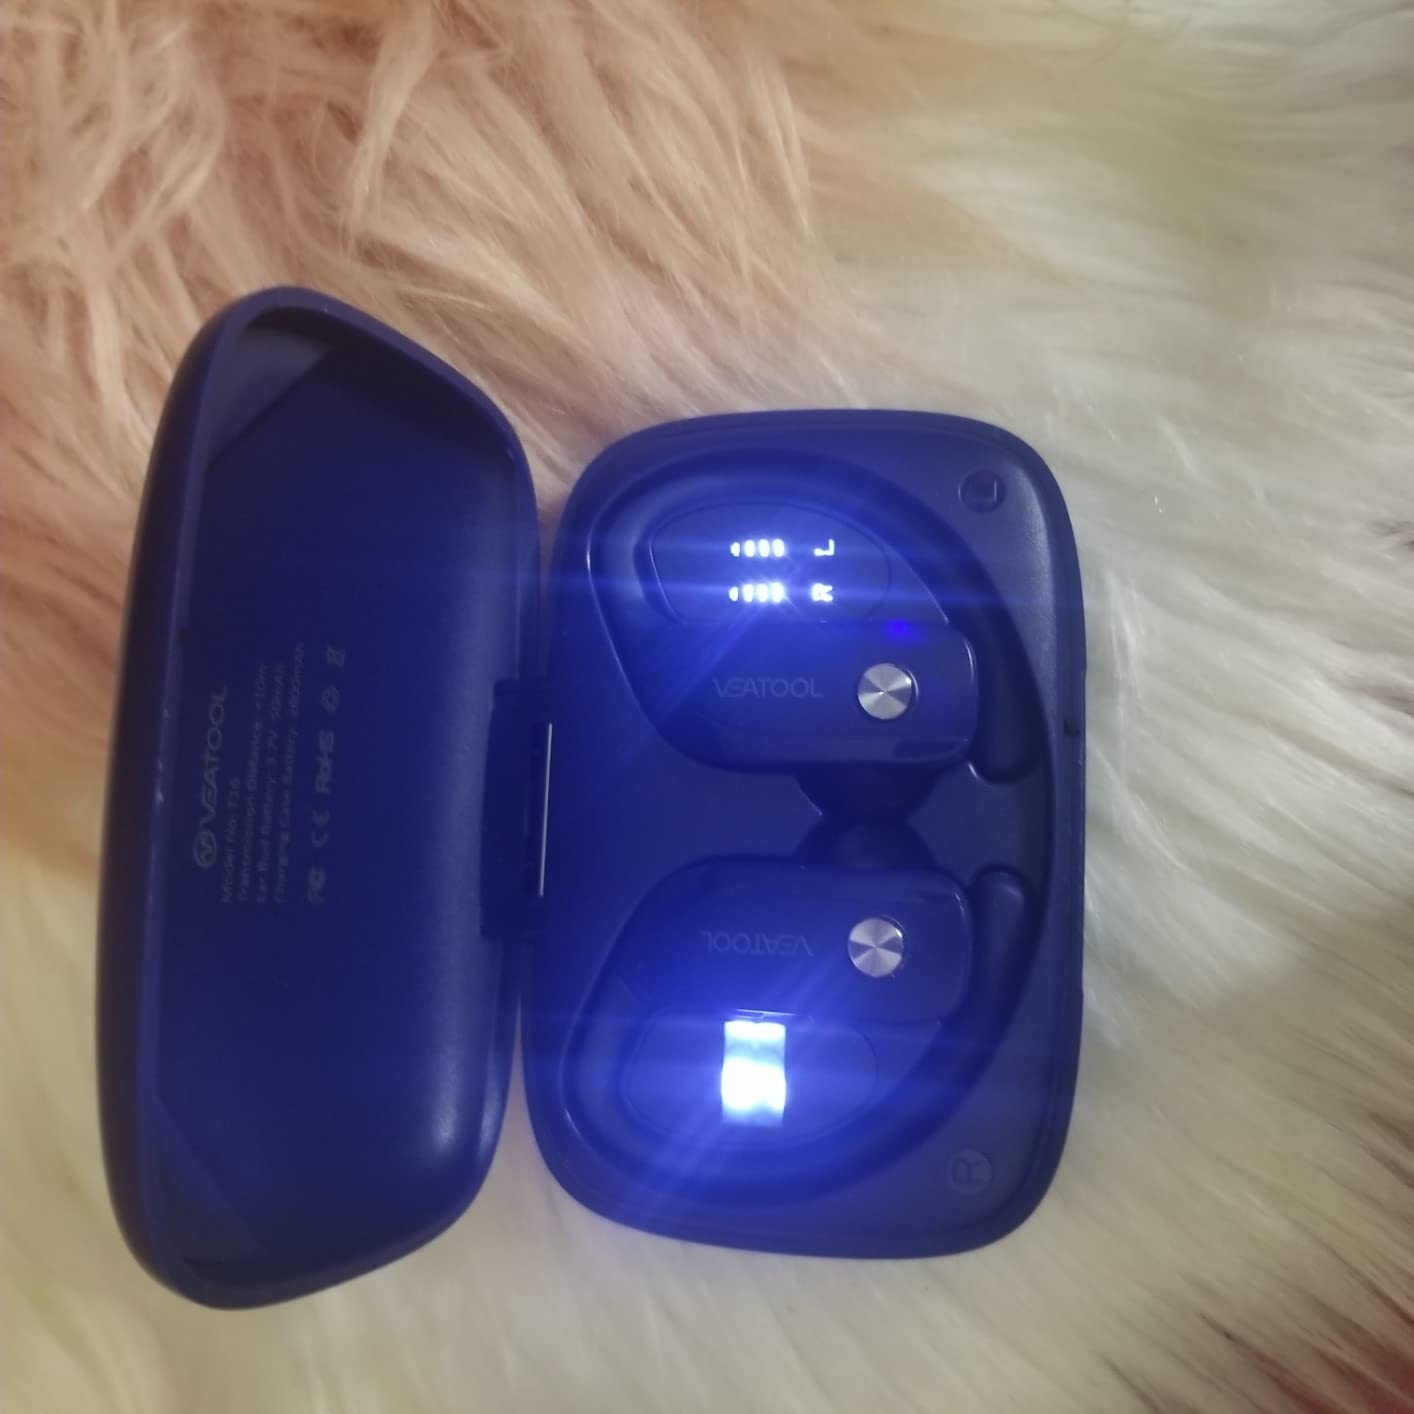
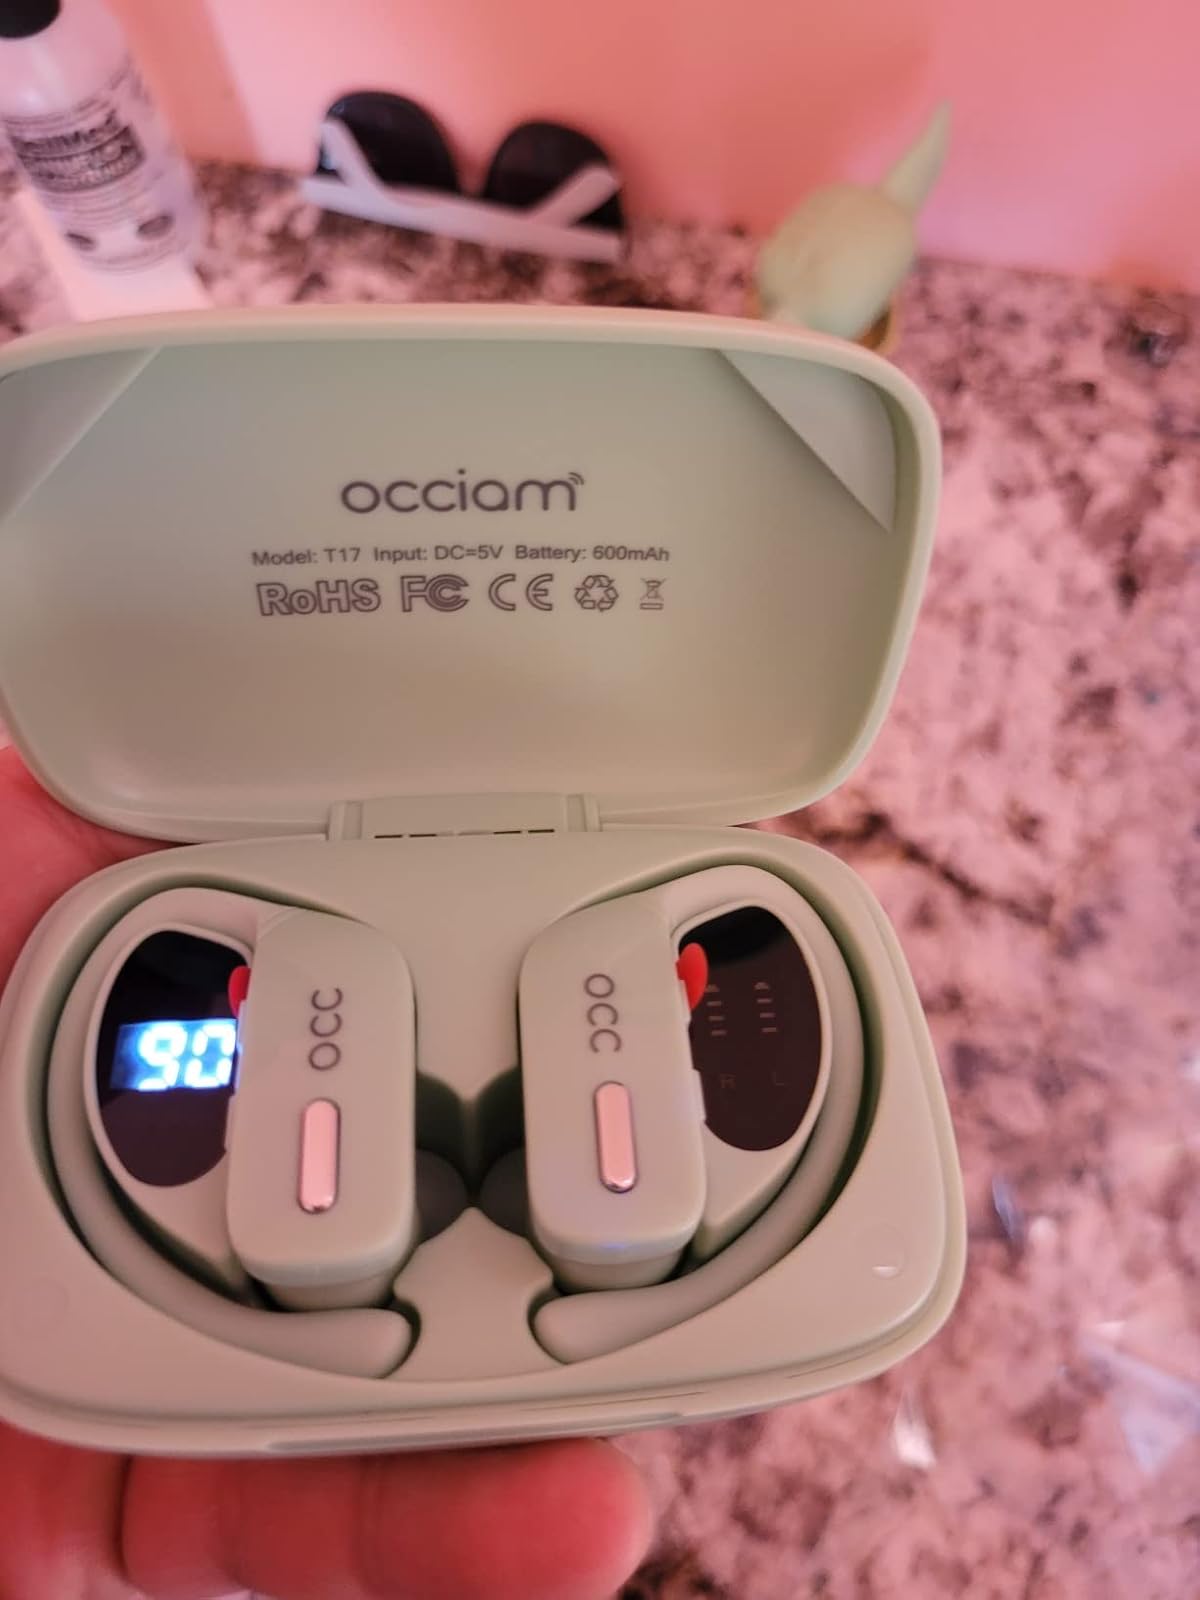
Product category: earbuds
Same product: no